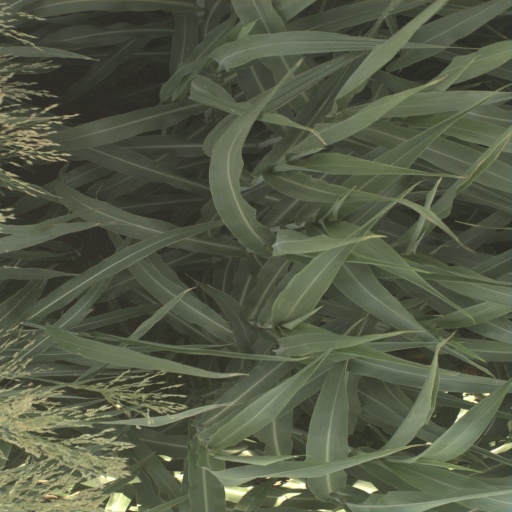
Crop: sorghum